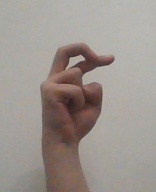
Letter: zay